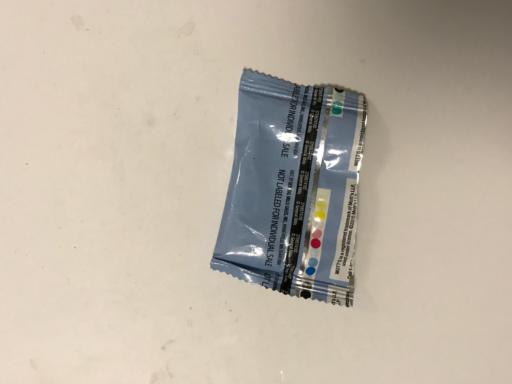
Label: plastics